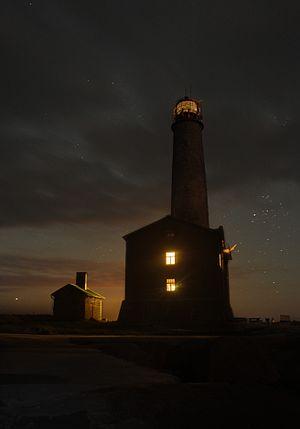
Le phare de Bengtskär, en finnois : Bengtskärin majakka, construit à partir de 1906, est implanté sur l'île de Bengtskär, dans l'archipel finlandais du golfe de Finlande en Finlande. Il marque le passage nord de l'entrée du golfe de Finlande dans la mer Baltique. C'est également la plus méridionale des terres habitées de Finlande, distante de 25 km, au sud-ouest de Hanko et à 18 km de Rosala, le plus proche village.